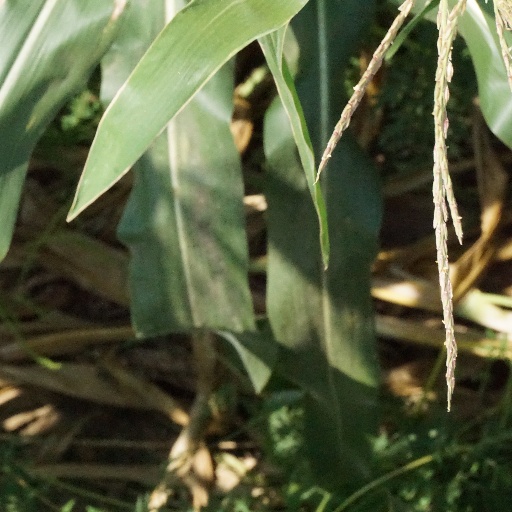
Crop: maize; corn